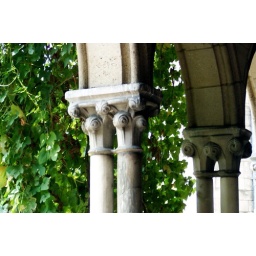
I like the contrast of the green against the naked stone here.